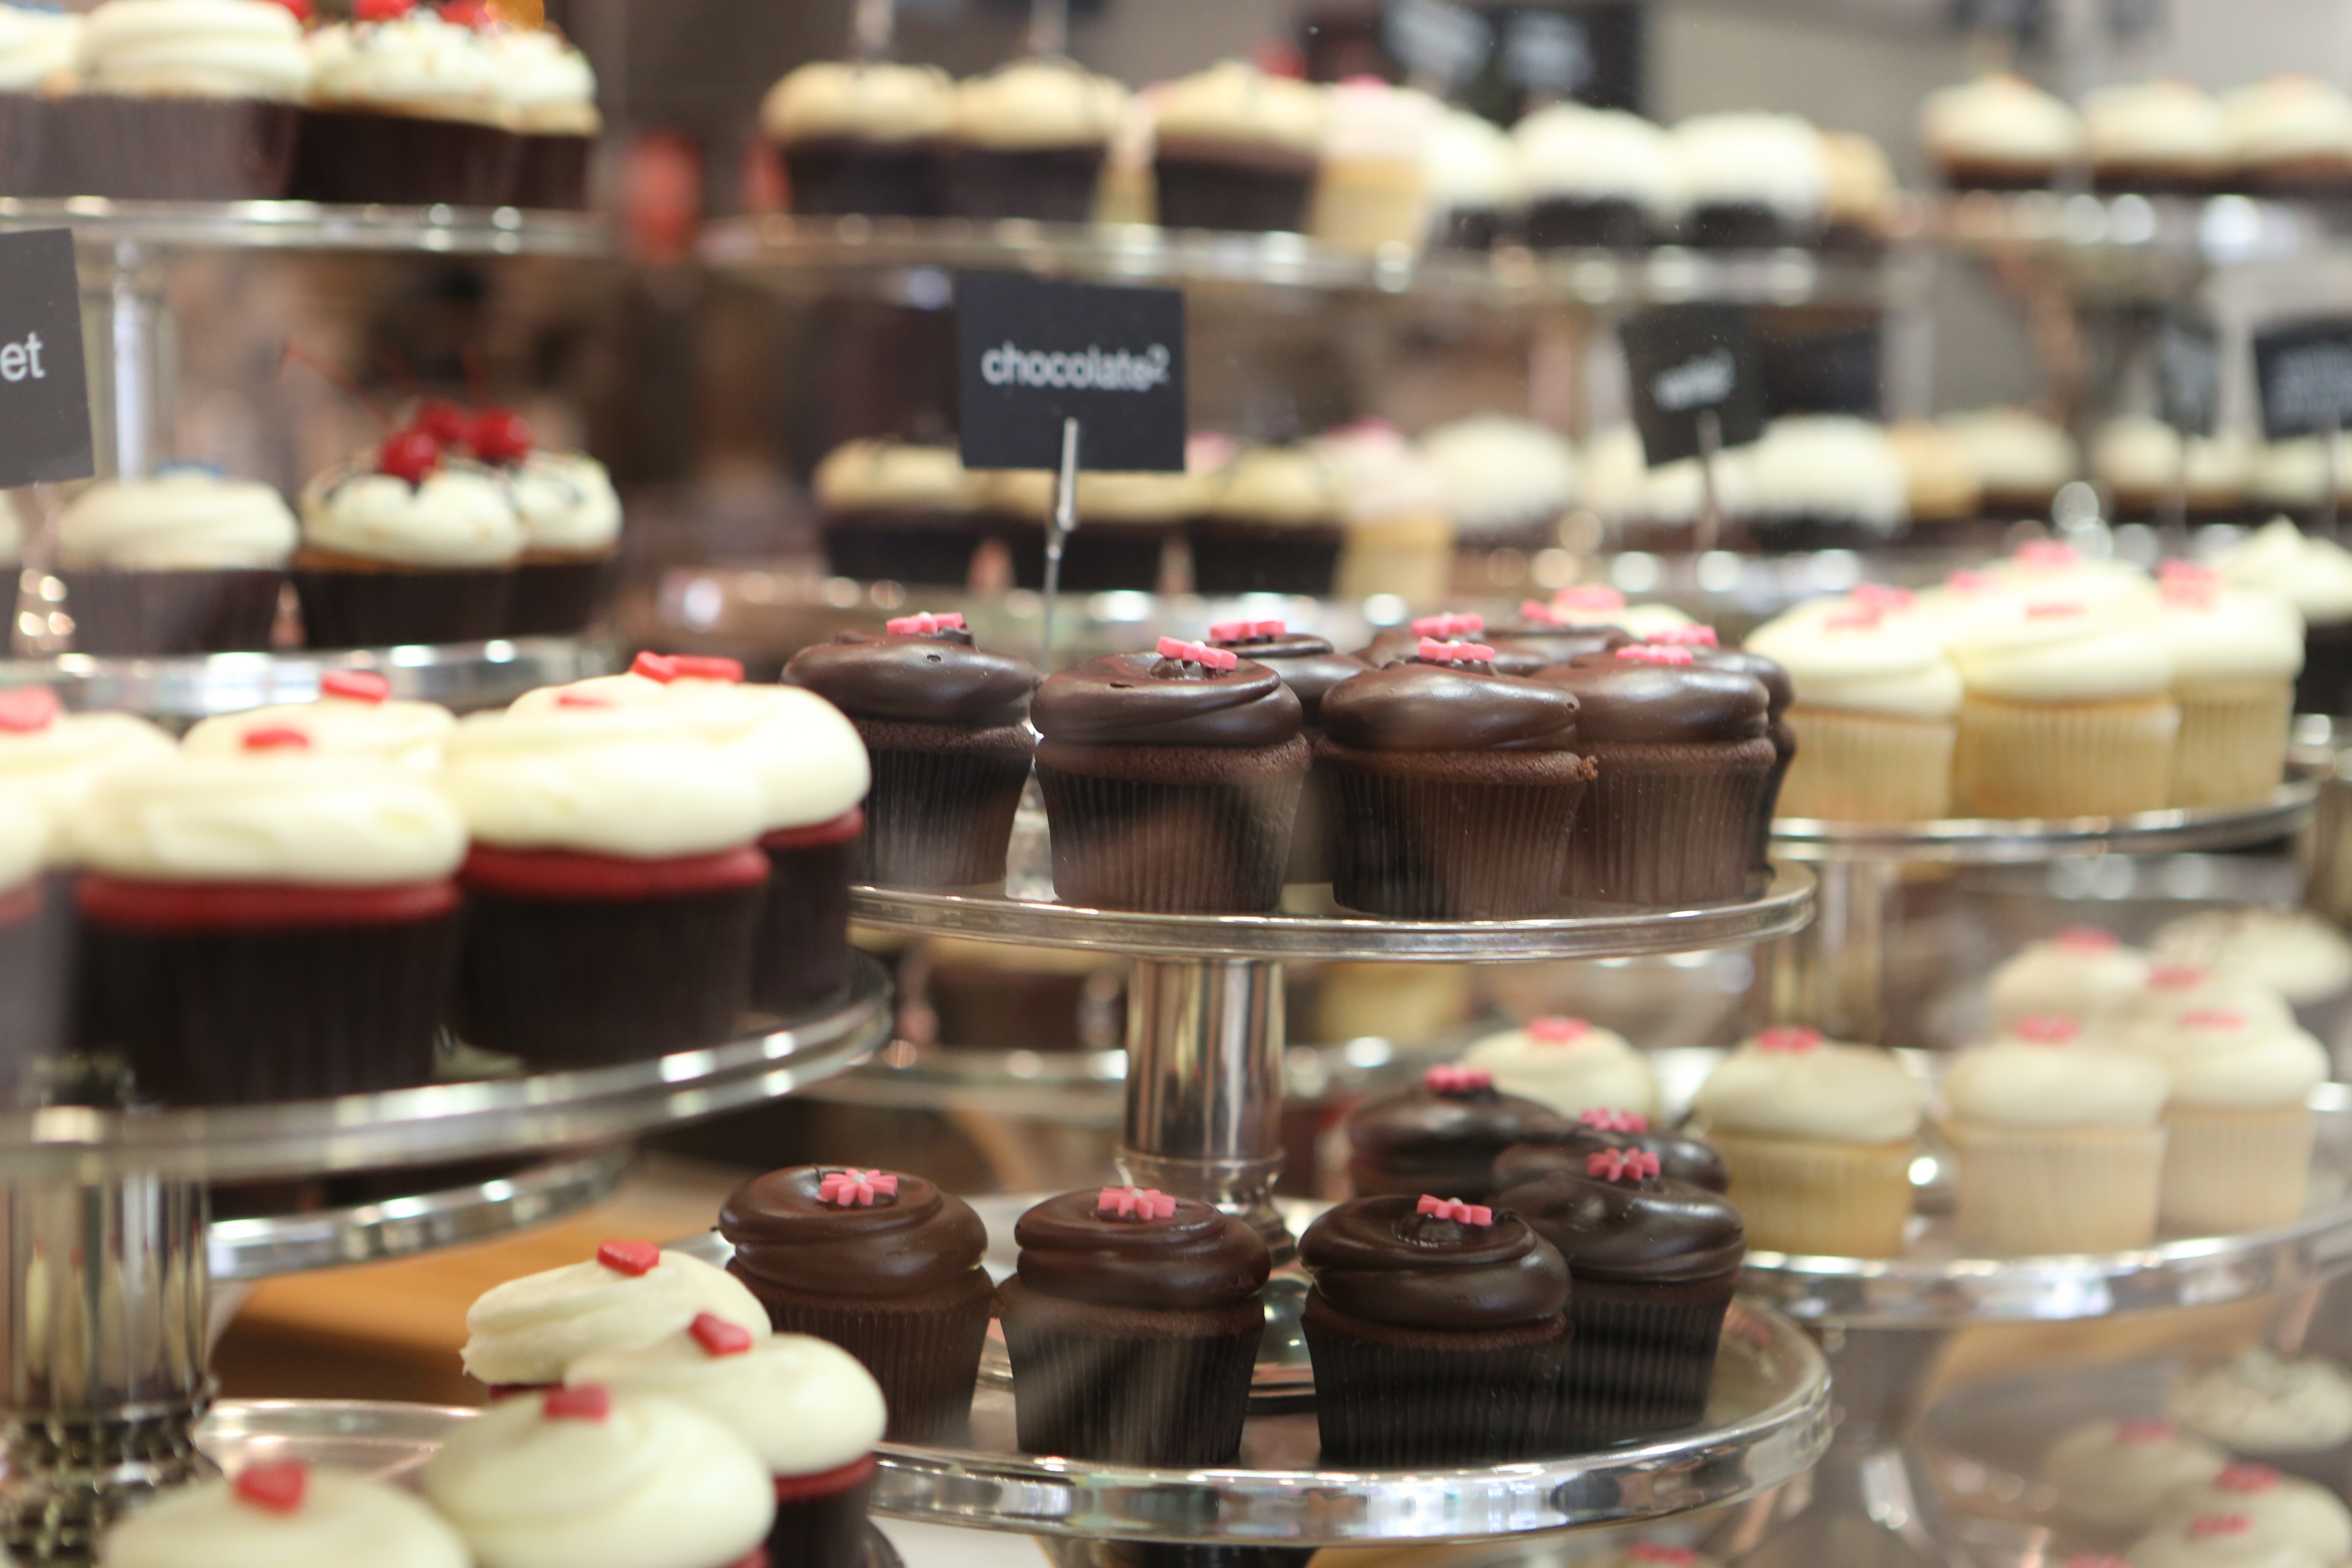
round, meal, food, brown, breakfast, chocolate, baking, gourmet, snack, dessert, cream, delicious, temptation, cake, buffet, cocoa, fat, sugar, treats, sweets, icing, nutrition, display, tasty, candy, confection, cupcakes, vanilla, sweetness, assortment, brunch, patisserie, confectionery, flavor, bonbon, truffles, pralines